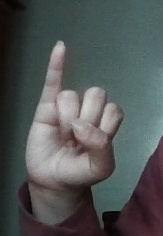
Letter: meem